Ullern Church (Oslo)

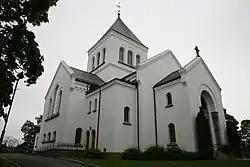

Ullern Church ("Ullern kirke") is a cruciform Romanesque church on the Holgerslyst property in the Ullern borough of Oslo, Norway. It is the parish church for the Ullern congregation in the Vestre Aker Deanery of the Diocese of Oslo.